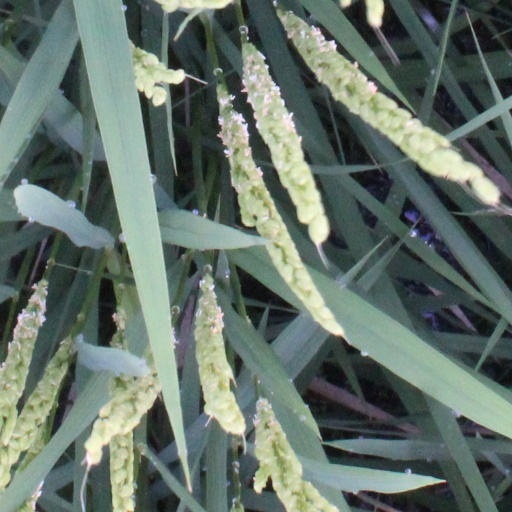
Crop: rice